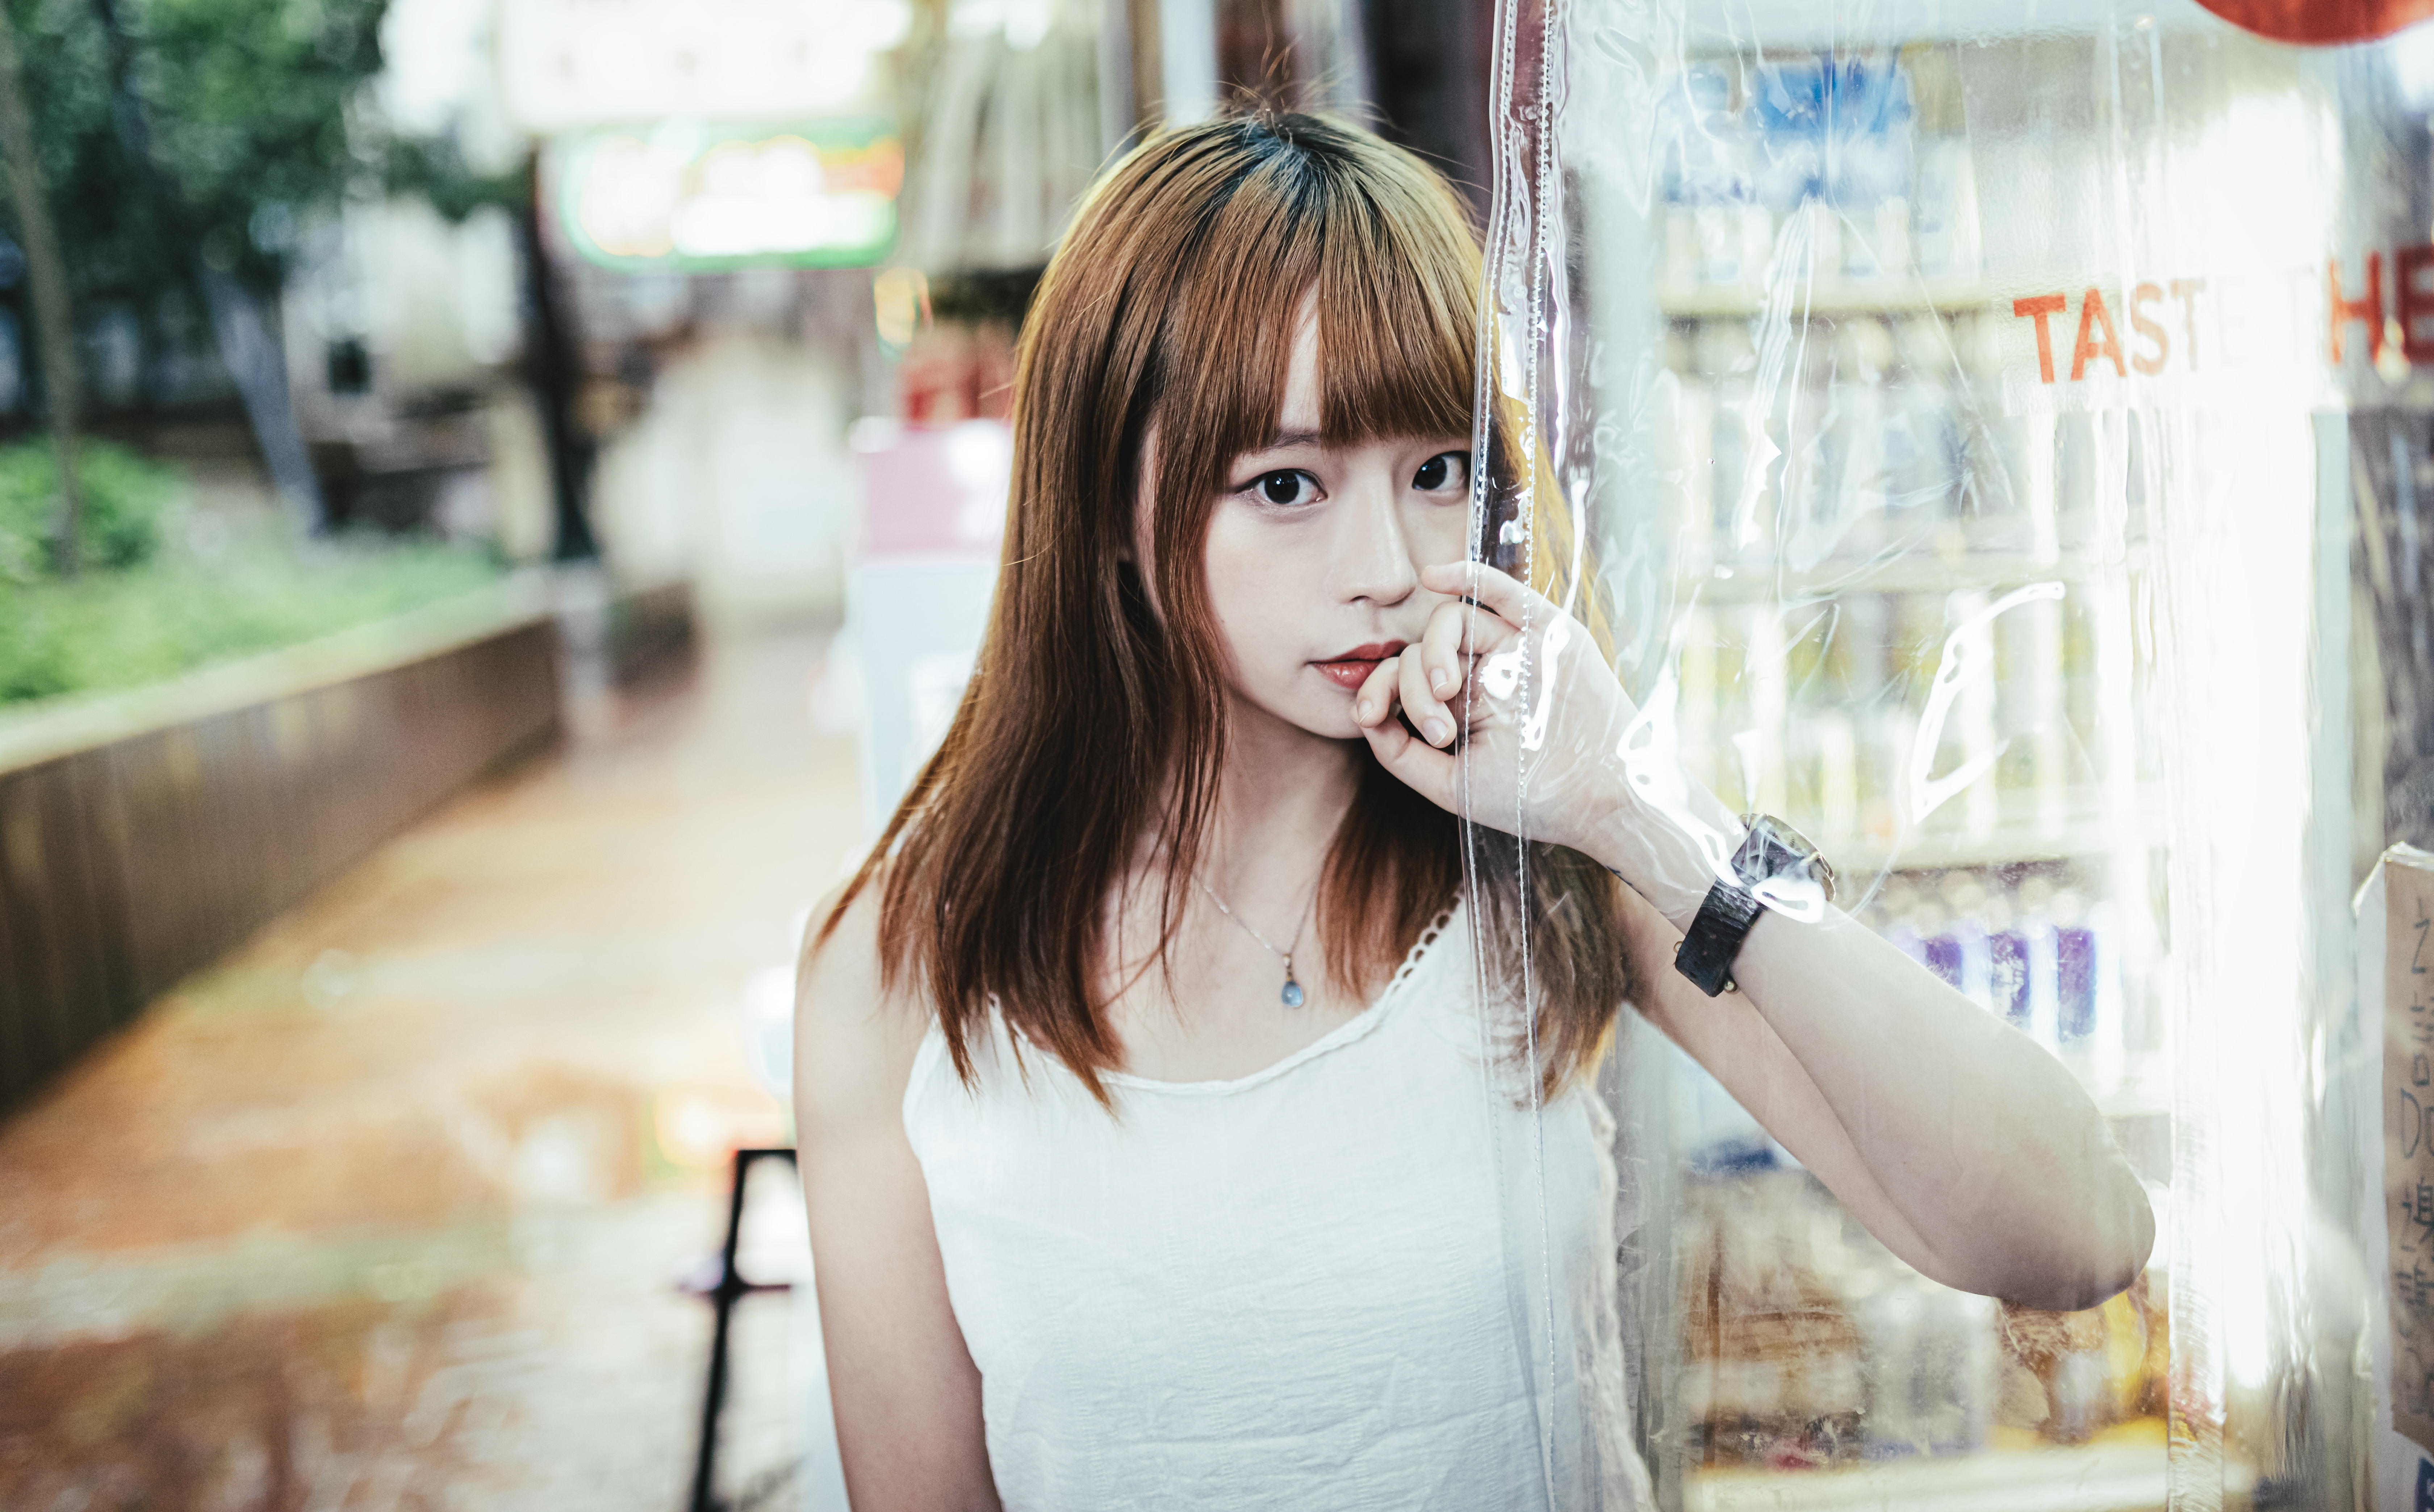
girl, hair, beauty, hairstyle, lip, skin, lady, snapshot, bangs, eye, fashion, shoulder, photography, brown hair, long hair, black hair, portrait photography, hair coloring, hime cut, plant, flesh